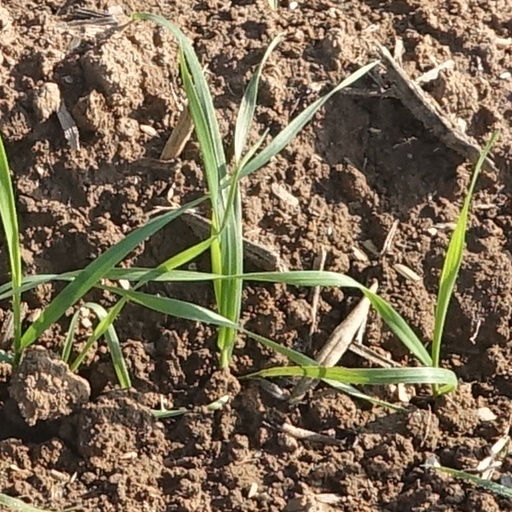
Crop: wheat